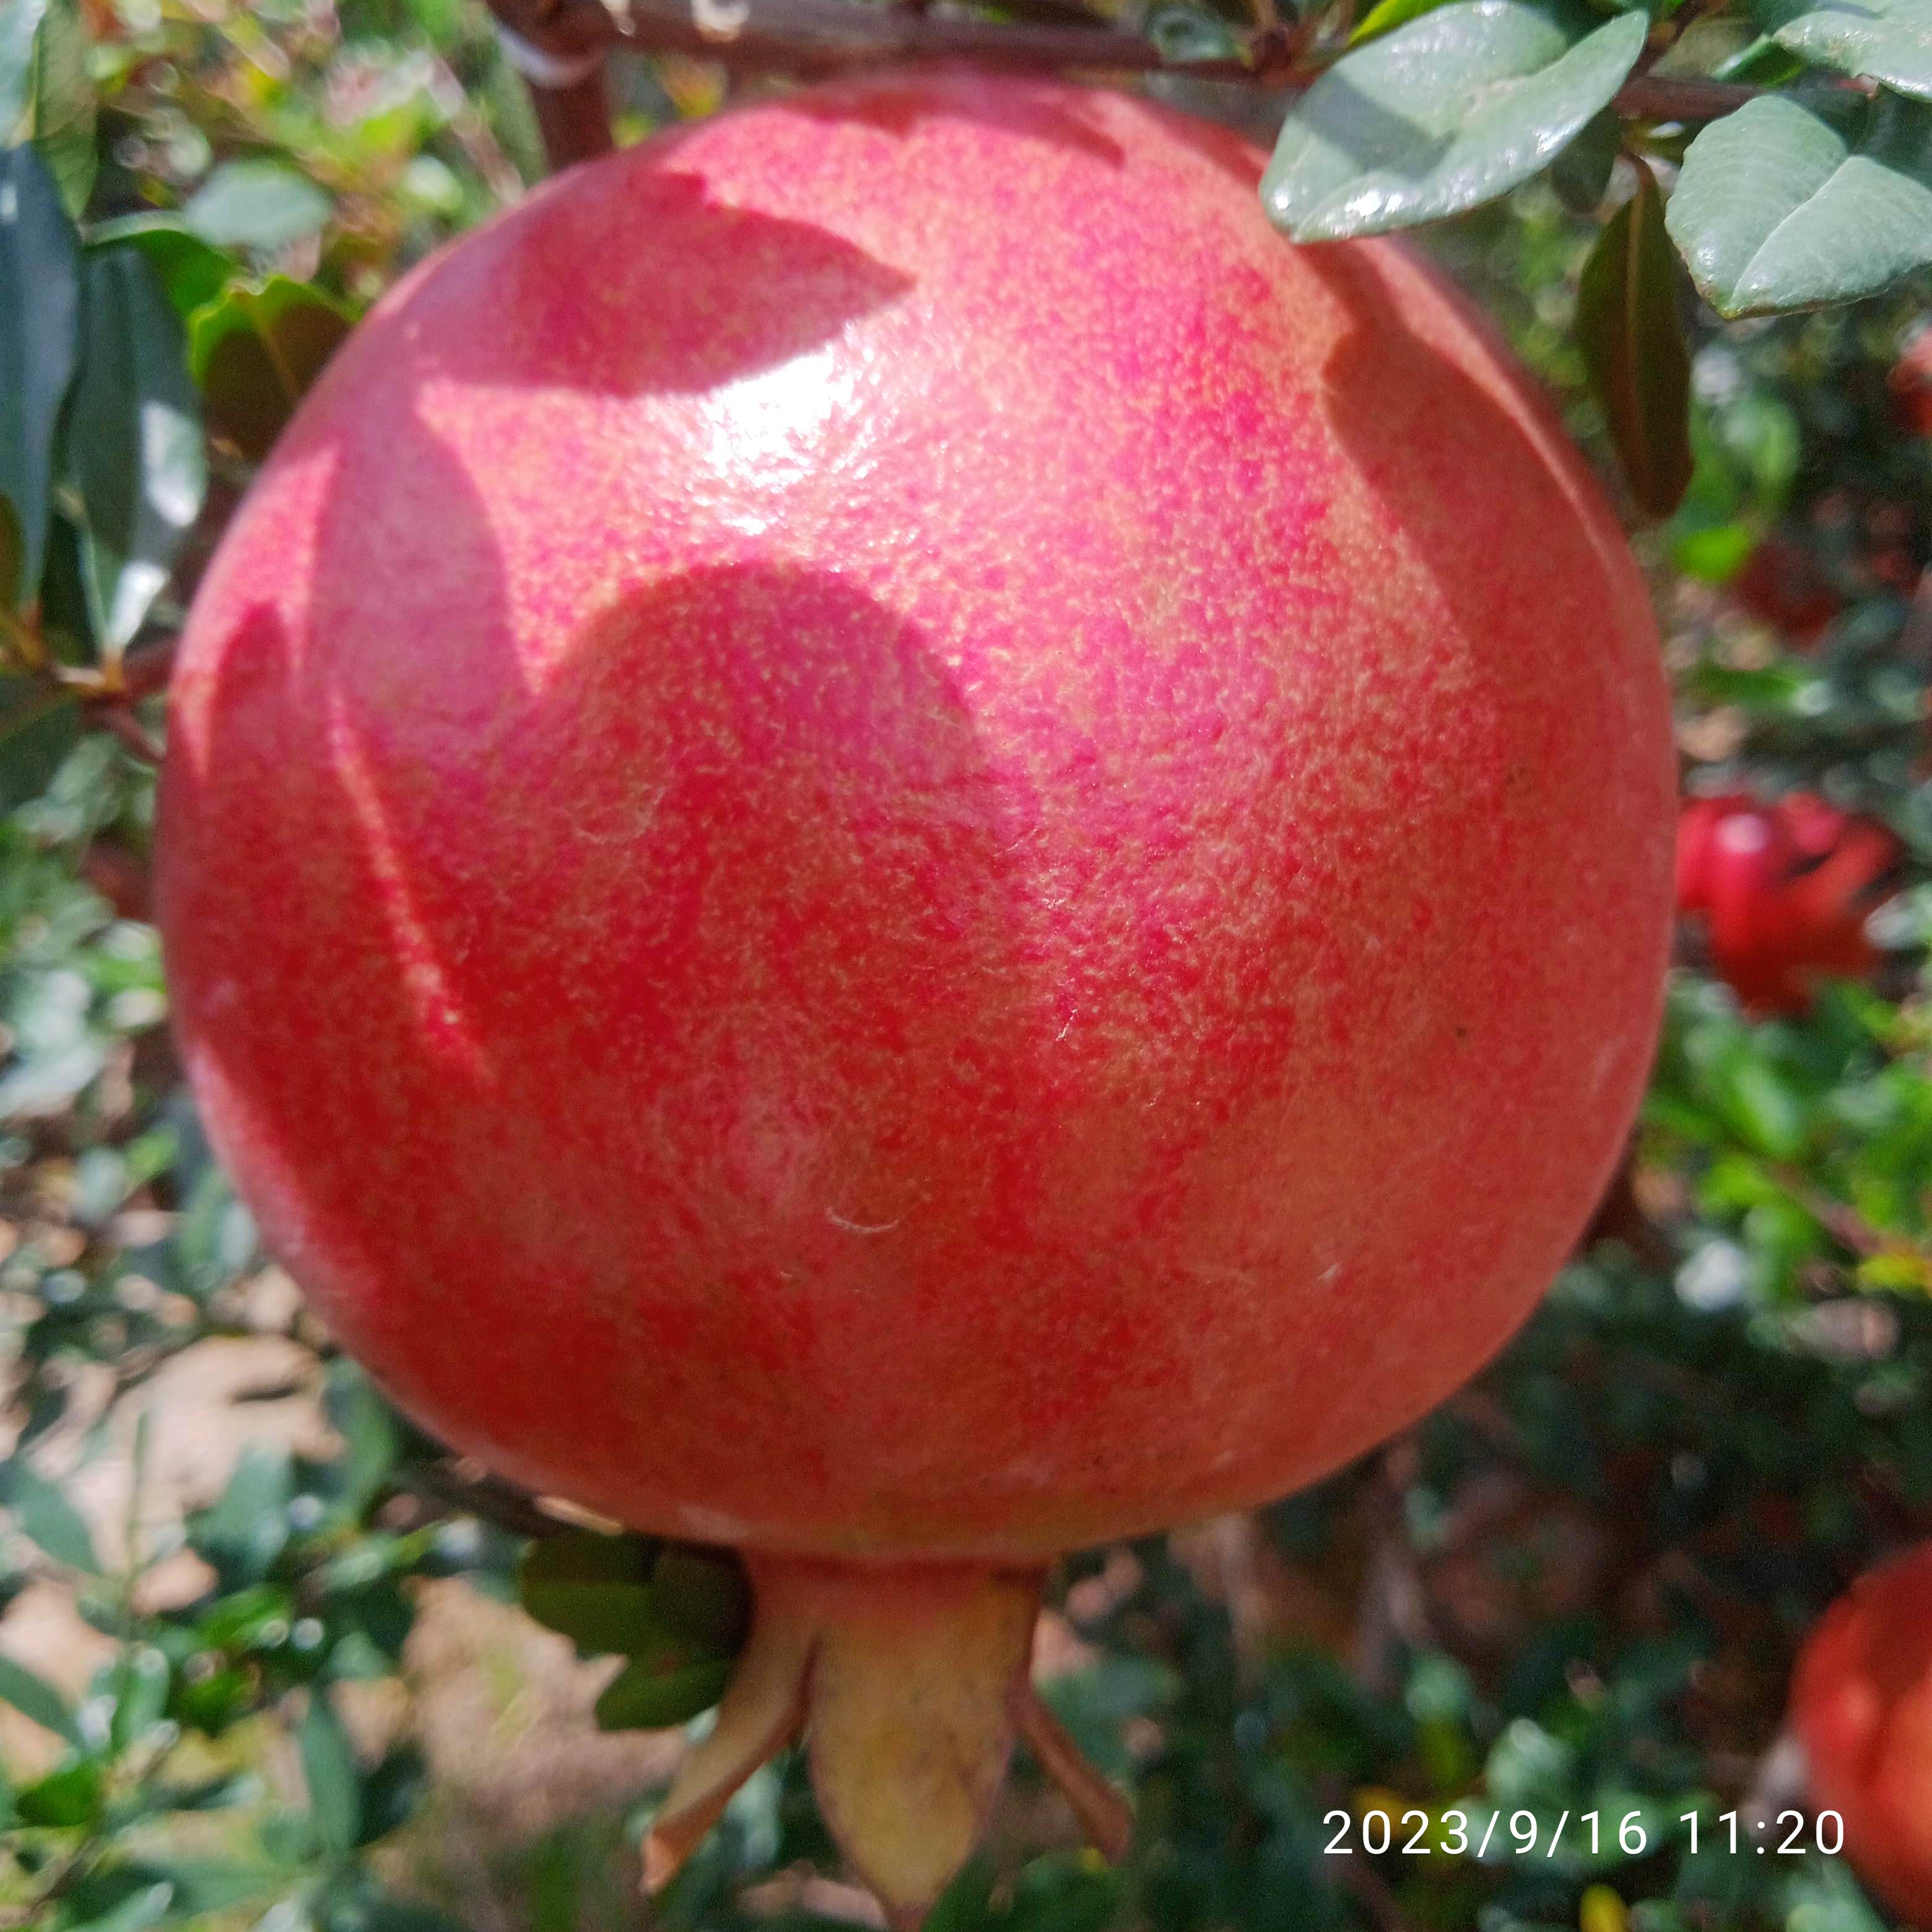
Label: Healthy